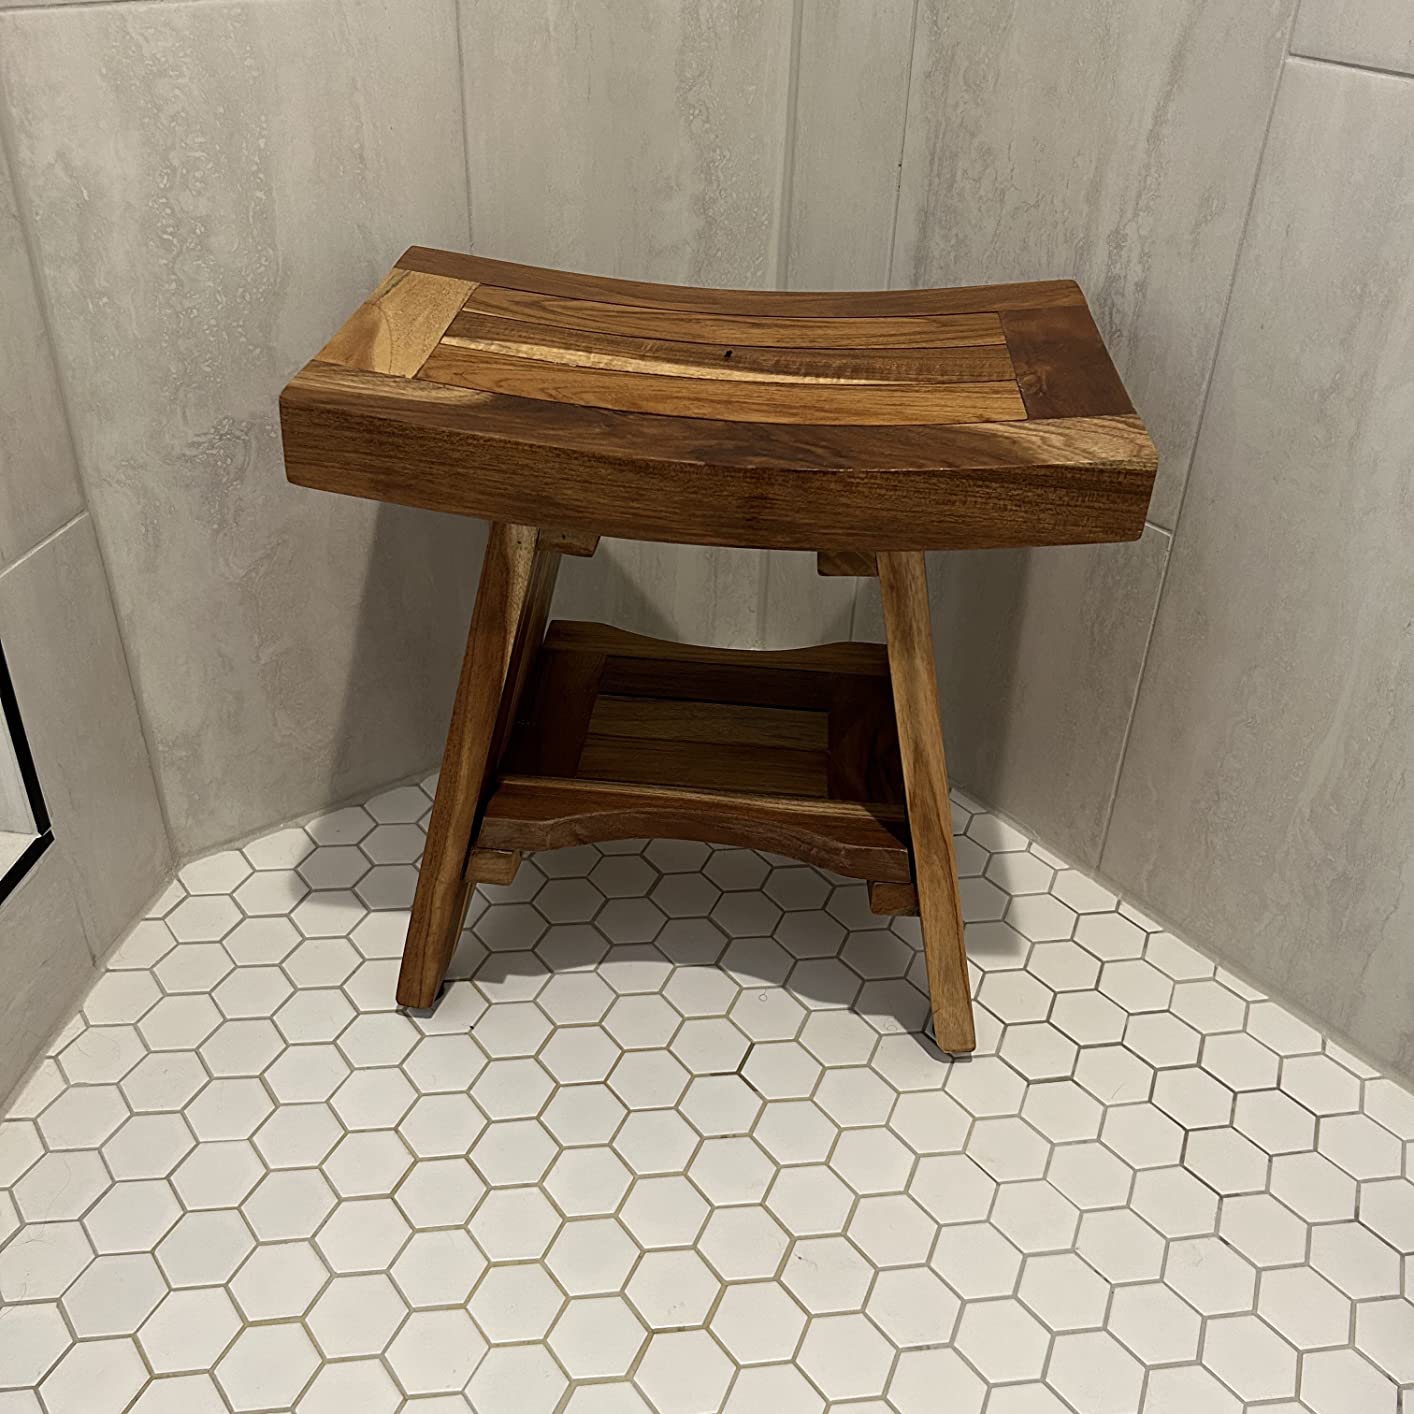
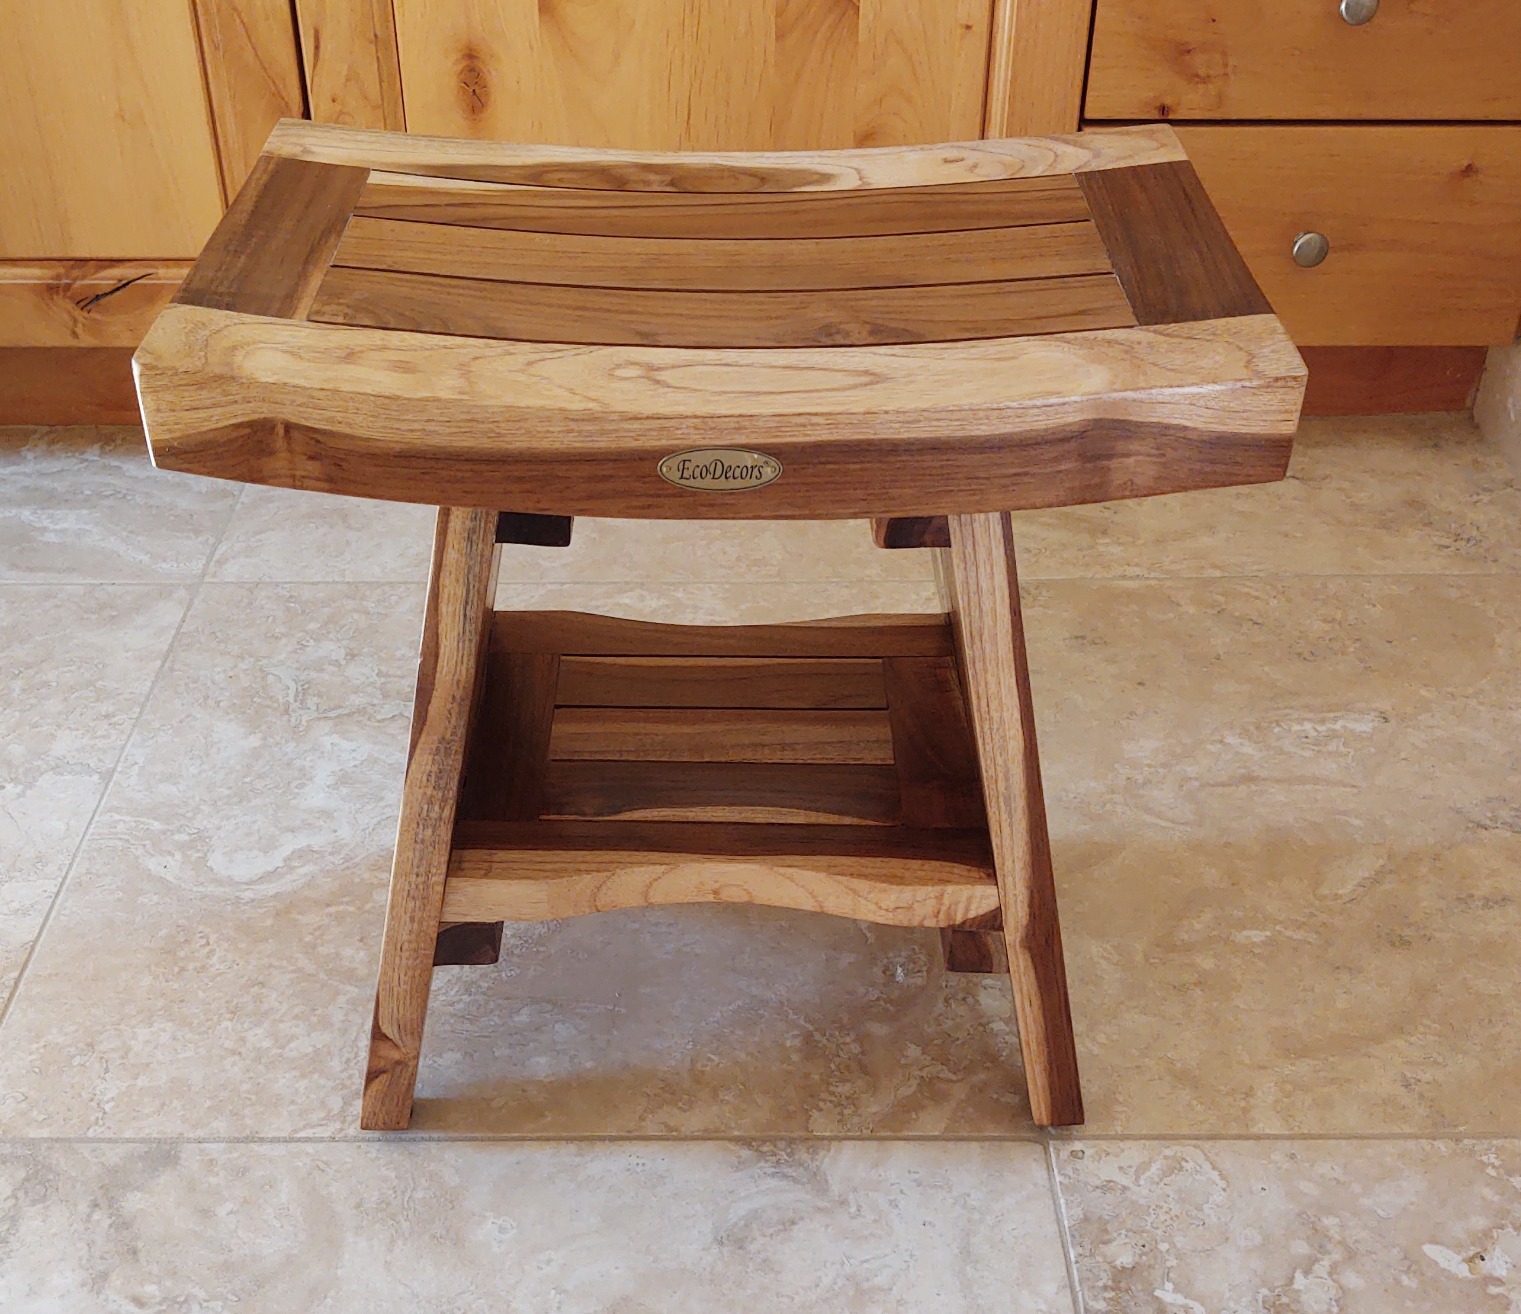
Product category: stool
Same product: yes